Daniel Jacoby

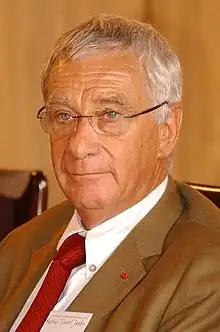

Daniel Jacoby (14 August 1933 – 31 March 2020) was a French lawyer who specialised in intellectual property law, human rights activist and writer.